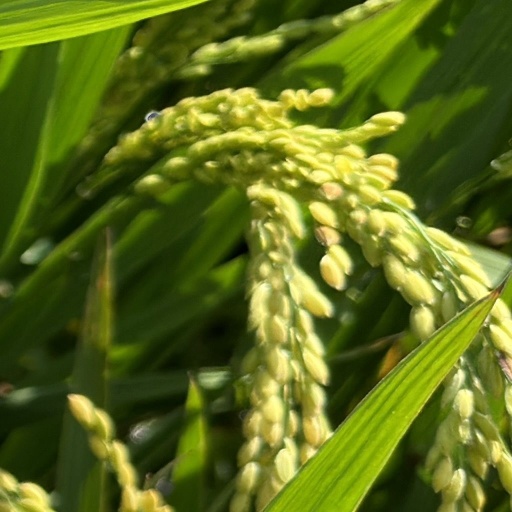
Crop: rice